Describe the emotion expressed in this image:  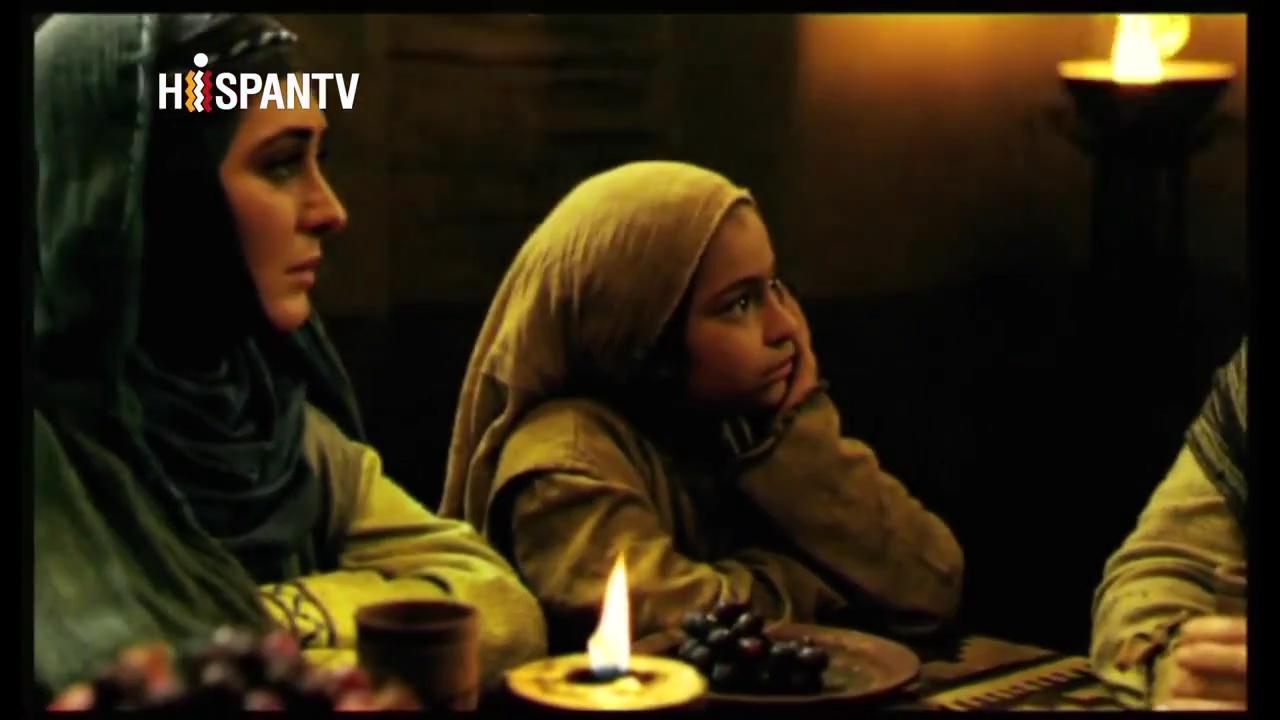
This person displays Fear, valence and arousal with low intensity.